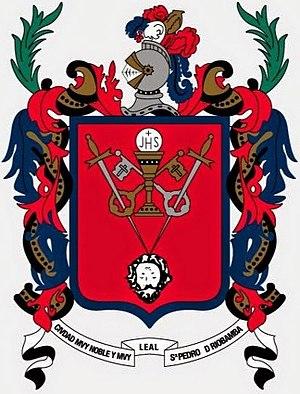
Riobamba est une ville d'Équateur, chef-lieu du canton du même nom et capitale de la province du Chimborazo. Sa population s'élevait à 146 324 habitants d'après le recensement de 2010.